Donnellan Glacier

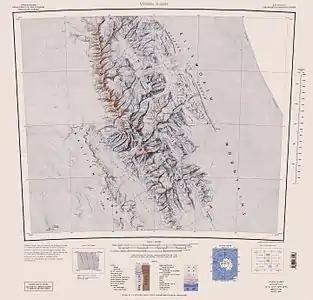
Sentinel Range map.

Donnellan Glacier is a steep valley glacier fed by highland ice adjacent to Opalchenie Peak and Fukushima Peak on Vinson Plateau, the summit plateau of Vinson Massif, in the Sentinel Range of the Ellsworth Mountains, Antarctica. The glacier flows west-southwestward from Opalchenie Peak along the northwest side of Mount Slaughter into Nimitz Glacier.